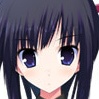
Portrait style: Anime Portrait